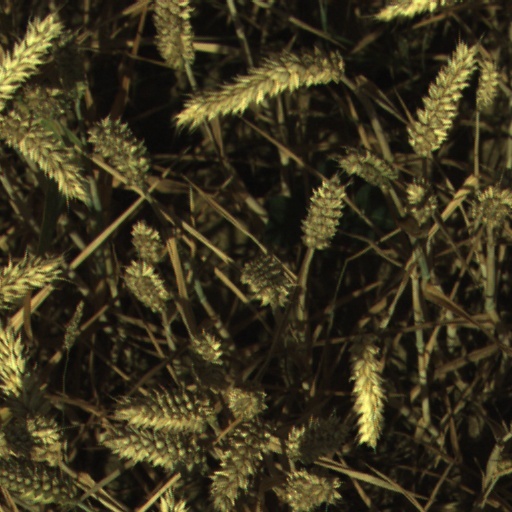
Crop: wheat